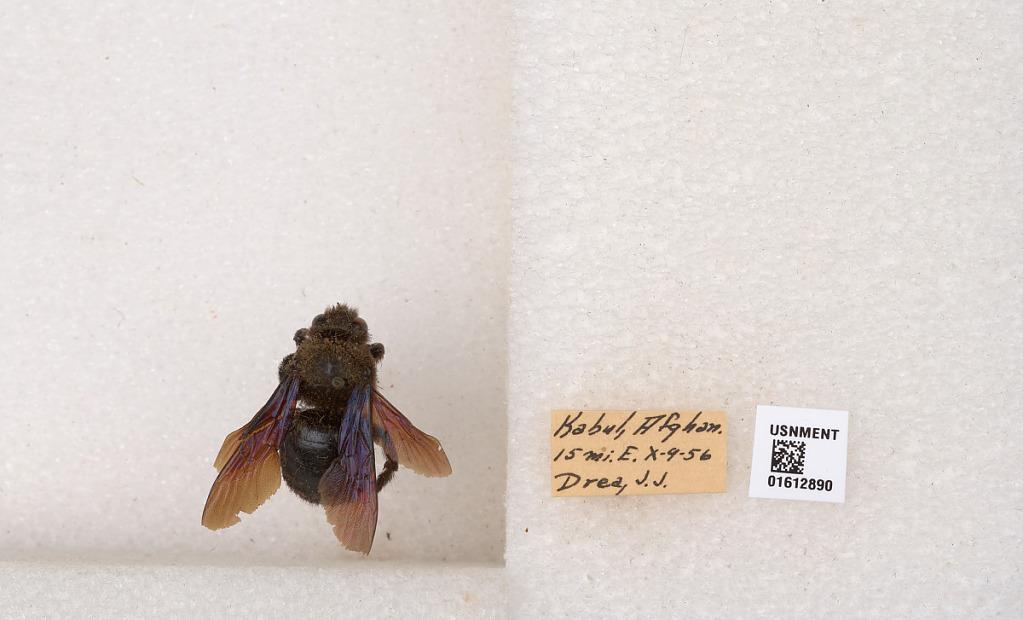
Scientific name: Xylocopa
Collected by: J. Drea
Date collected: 1956-10-9
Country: Afghanistan
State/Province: Kabul
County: Kabul
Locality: Kabul, 15 mi. E.